Cutting board

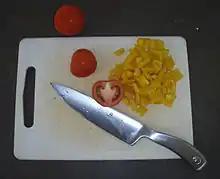
A plastic cutting board

Plastic boards are usually called PE (polyethylene) cutting boards, or HDPE (high-density polyethylene plastic), the material from which these boards are made. There are essentially two types of HDPE boards being made. One version is made from injection-molded plastic, while the other is HDPE from an extrusion line. Furthermore, researchers are now developing a cutting board made from HDPE plastic waste as a more environmentally friendly option. These cutting boards use calcium carbonate for filler, and glass fiber as reinforcement.